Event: Nepal Earthquake
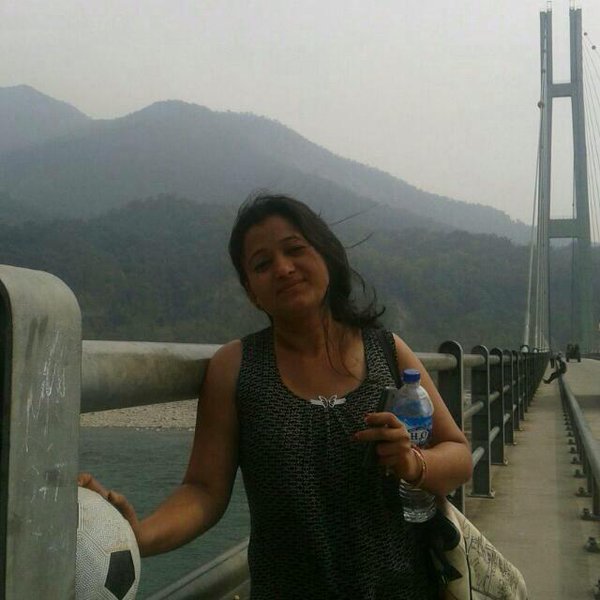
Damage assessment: no_damage